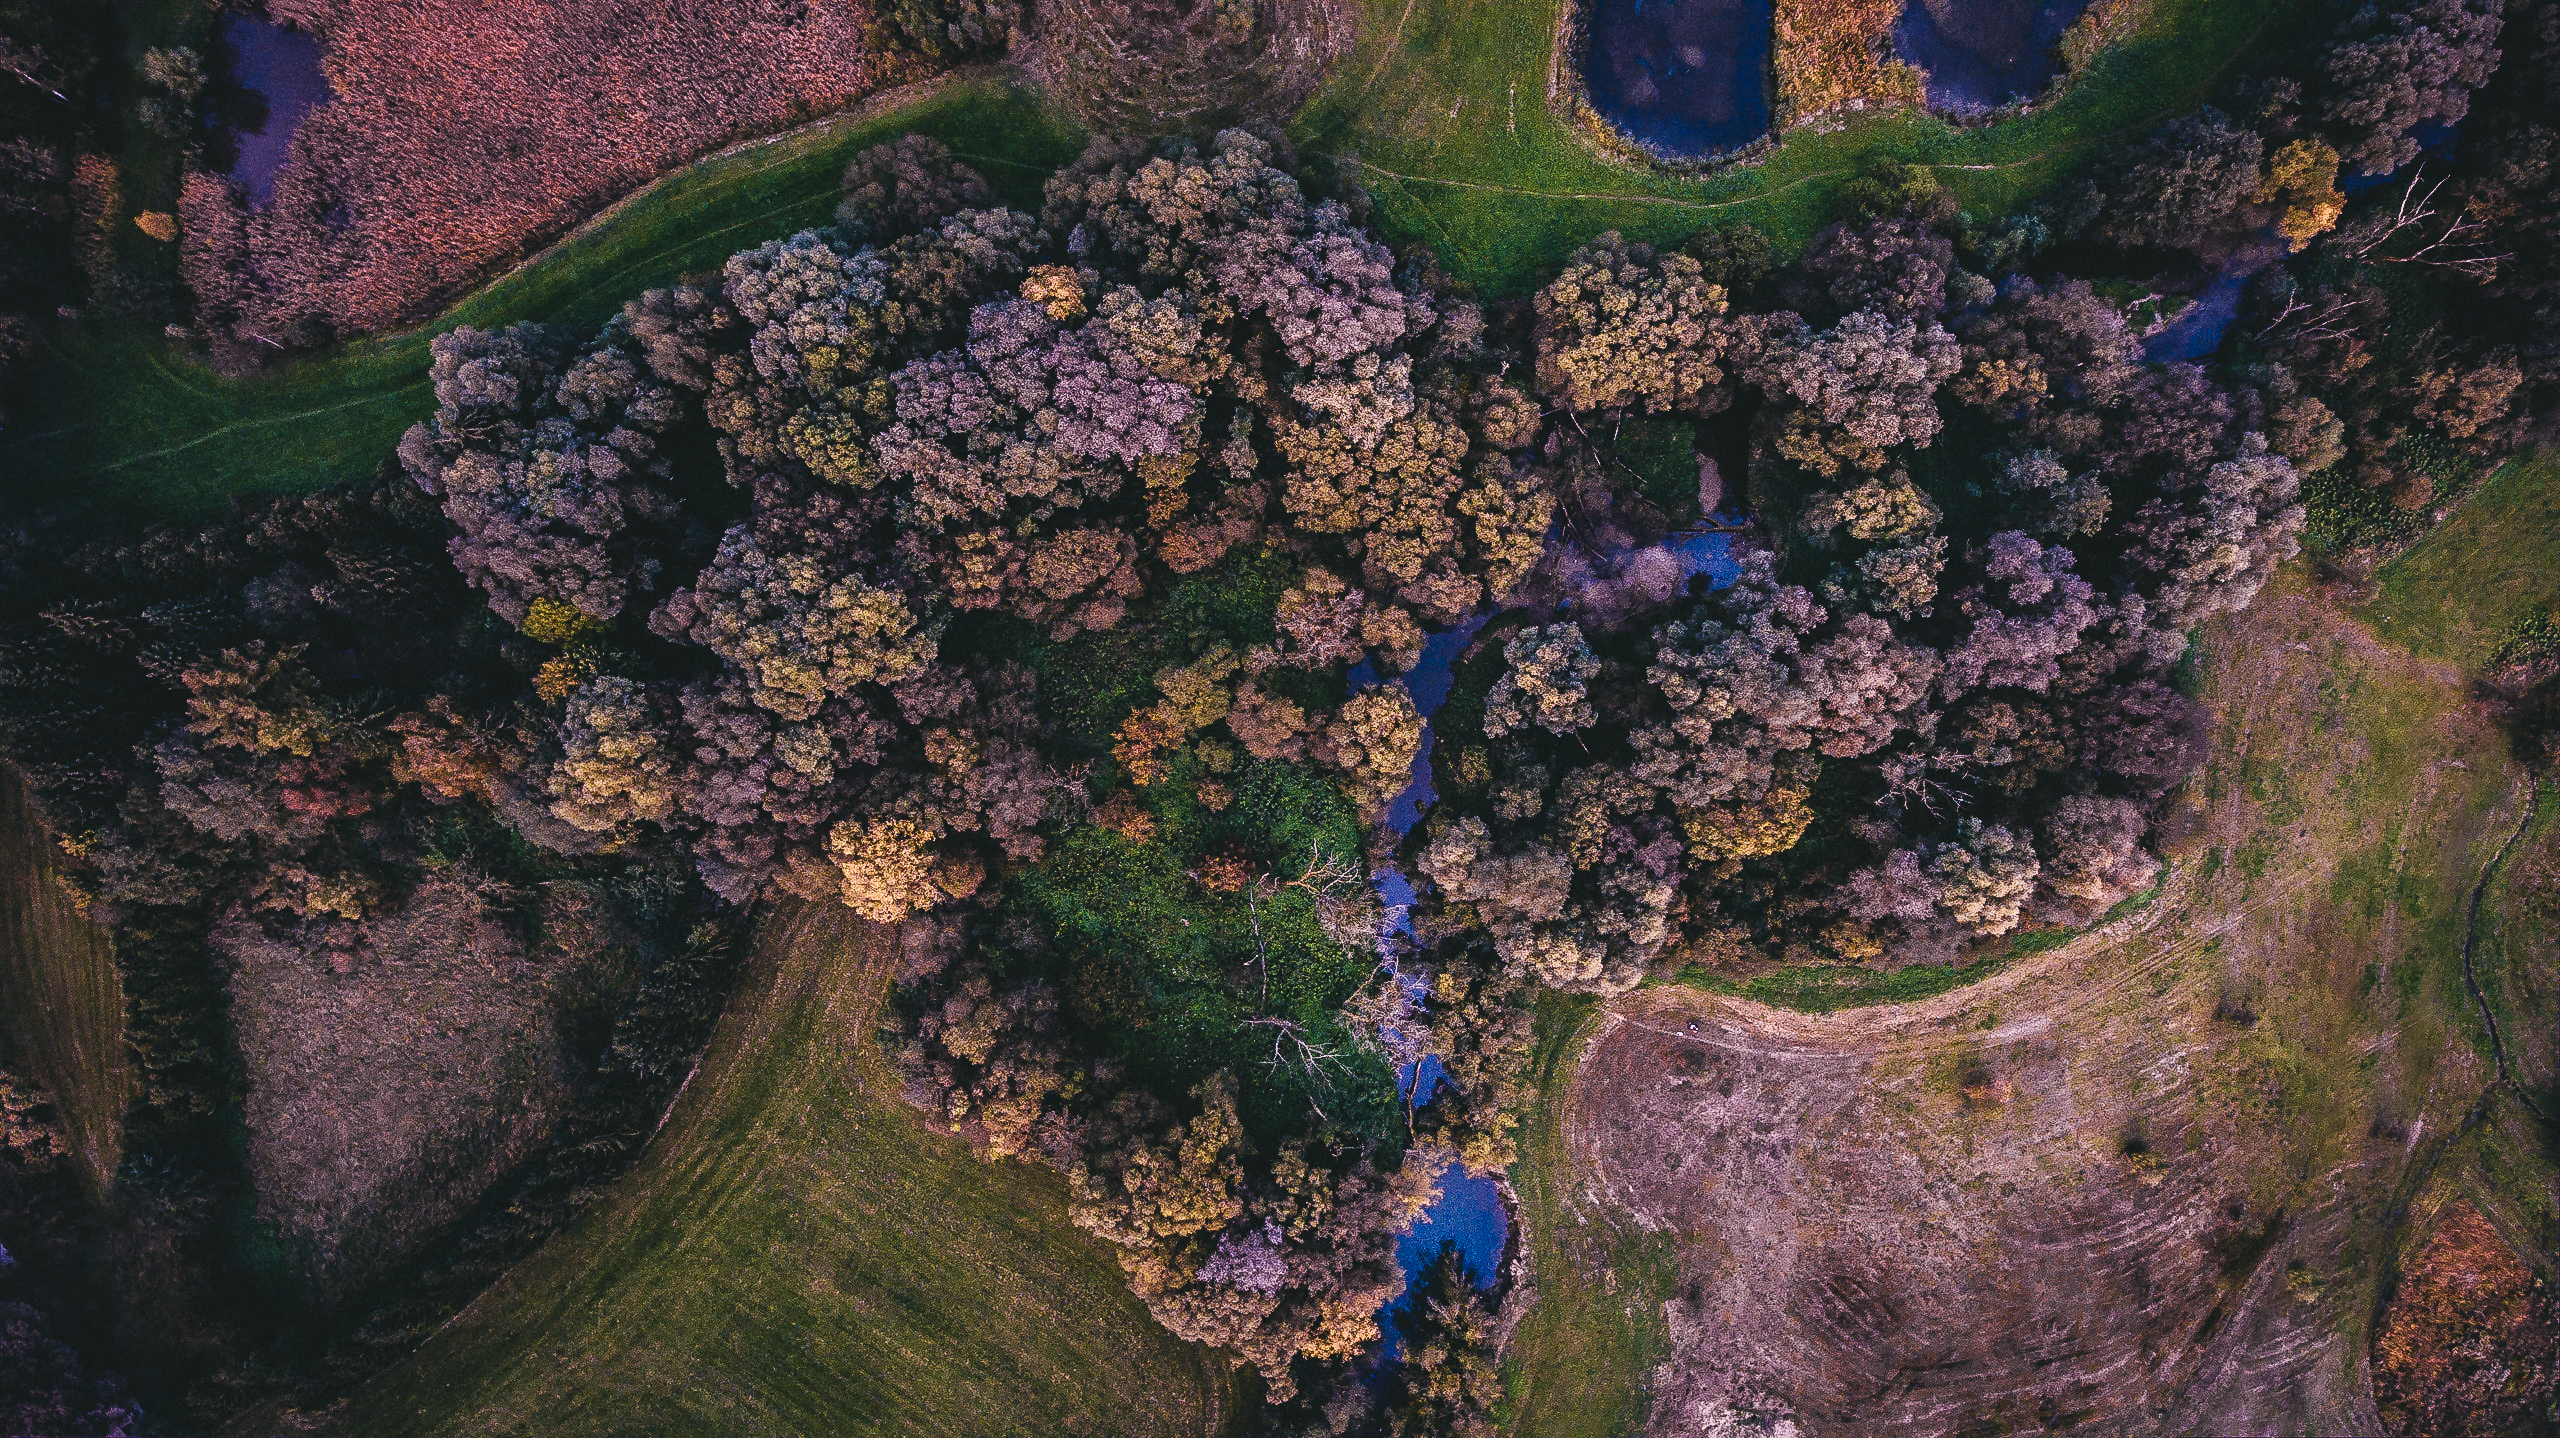
flower, terrain, flora, coral reef, reef, screenshot, aerial photography